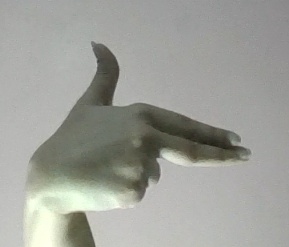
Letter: ghain